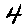
Label: 4